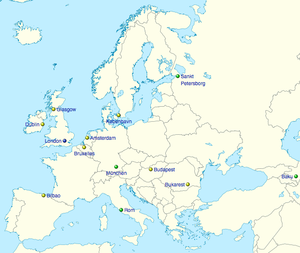
Europamesterskabet i fodbold 2021 / Spillesteder
Værtsbyer ved EM i 2021. Gul angiver gruppespils- og ottendedelsfinaleby, grøn angiver gruppespils- og kvartfinaleby, og blå angiver finale- og semifinaleby.
Europamesterskabet i fodbold 2021 bliver den 16. udgave af EM i fodbold. Atypisk for turneringen bliver den afviklet i 12 forskellige byer i 12 forskellige lande. 8 ud af de 12 byer er hovedstæder undtagen München, Sankt Petersborg, Glasgow og Bilbao. Mesterskabet foreslås afholdt fra 11. juni til 11. juli 2021.